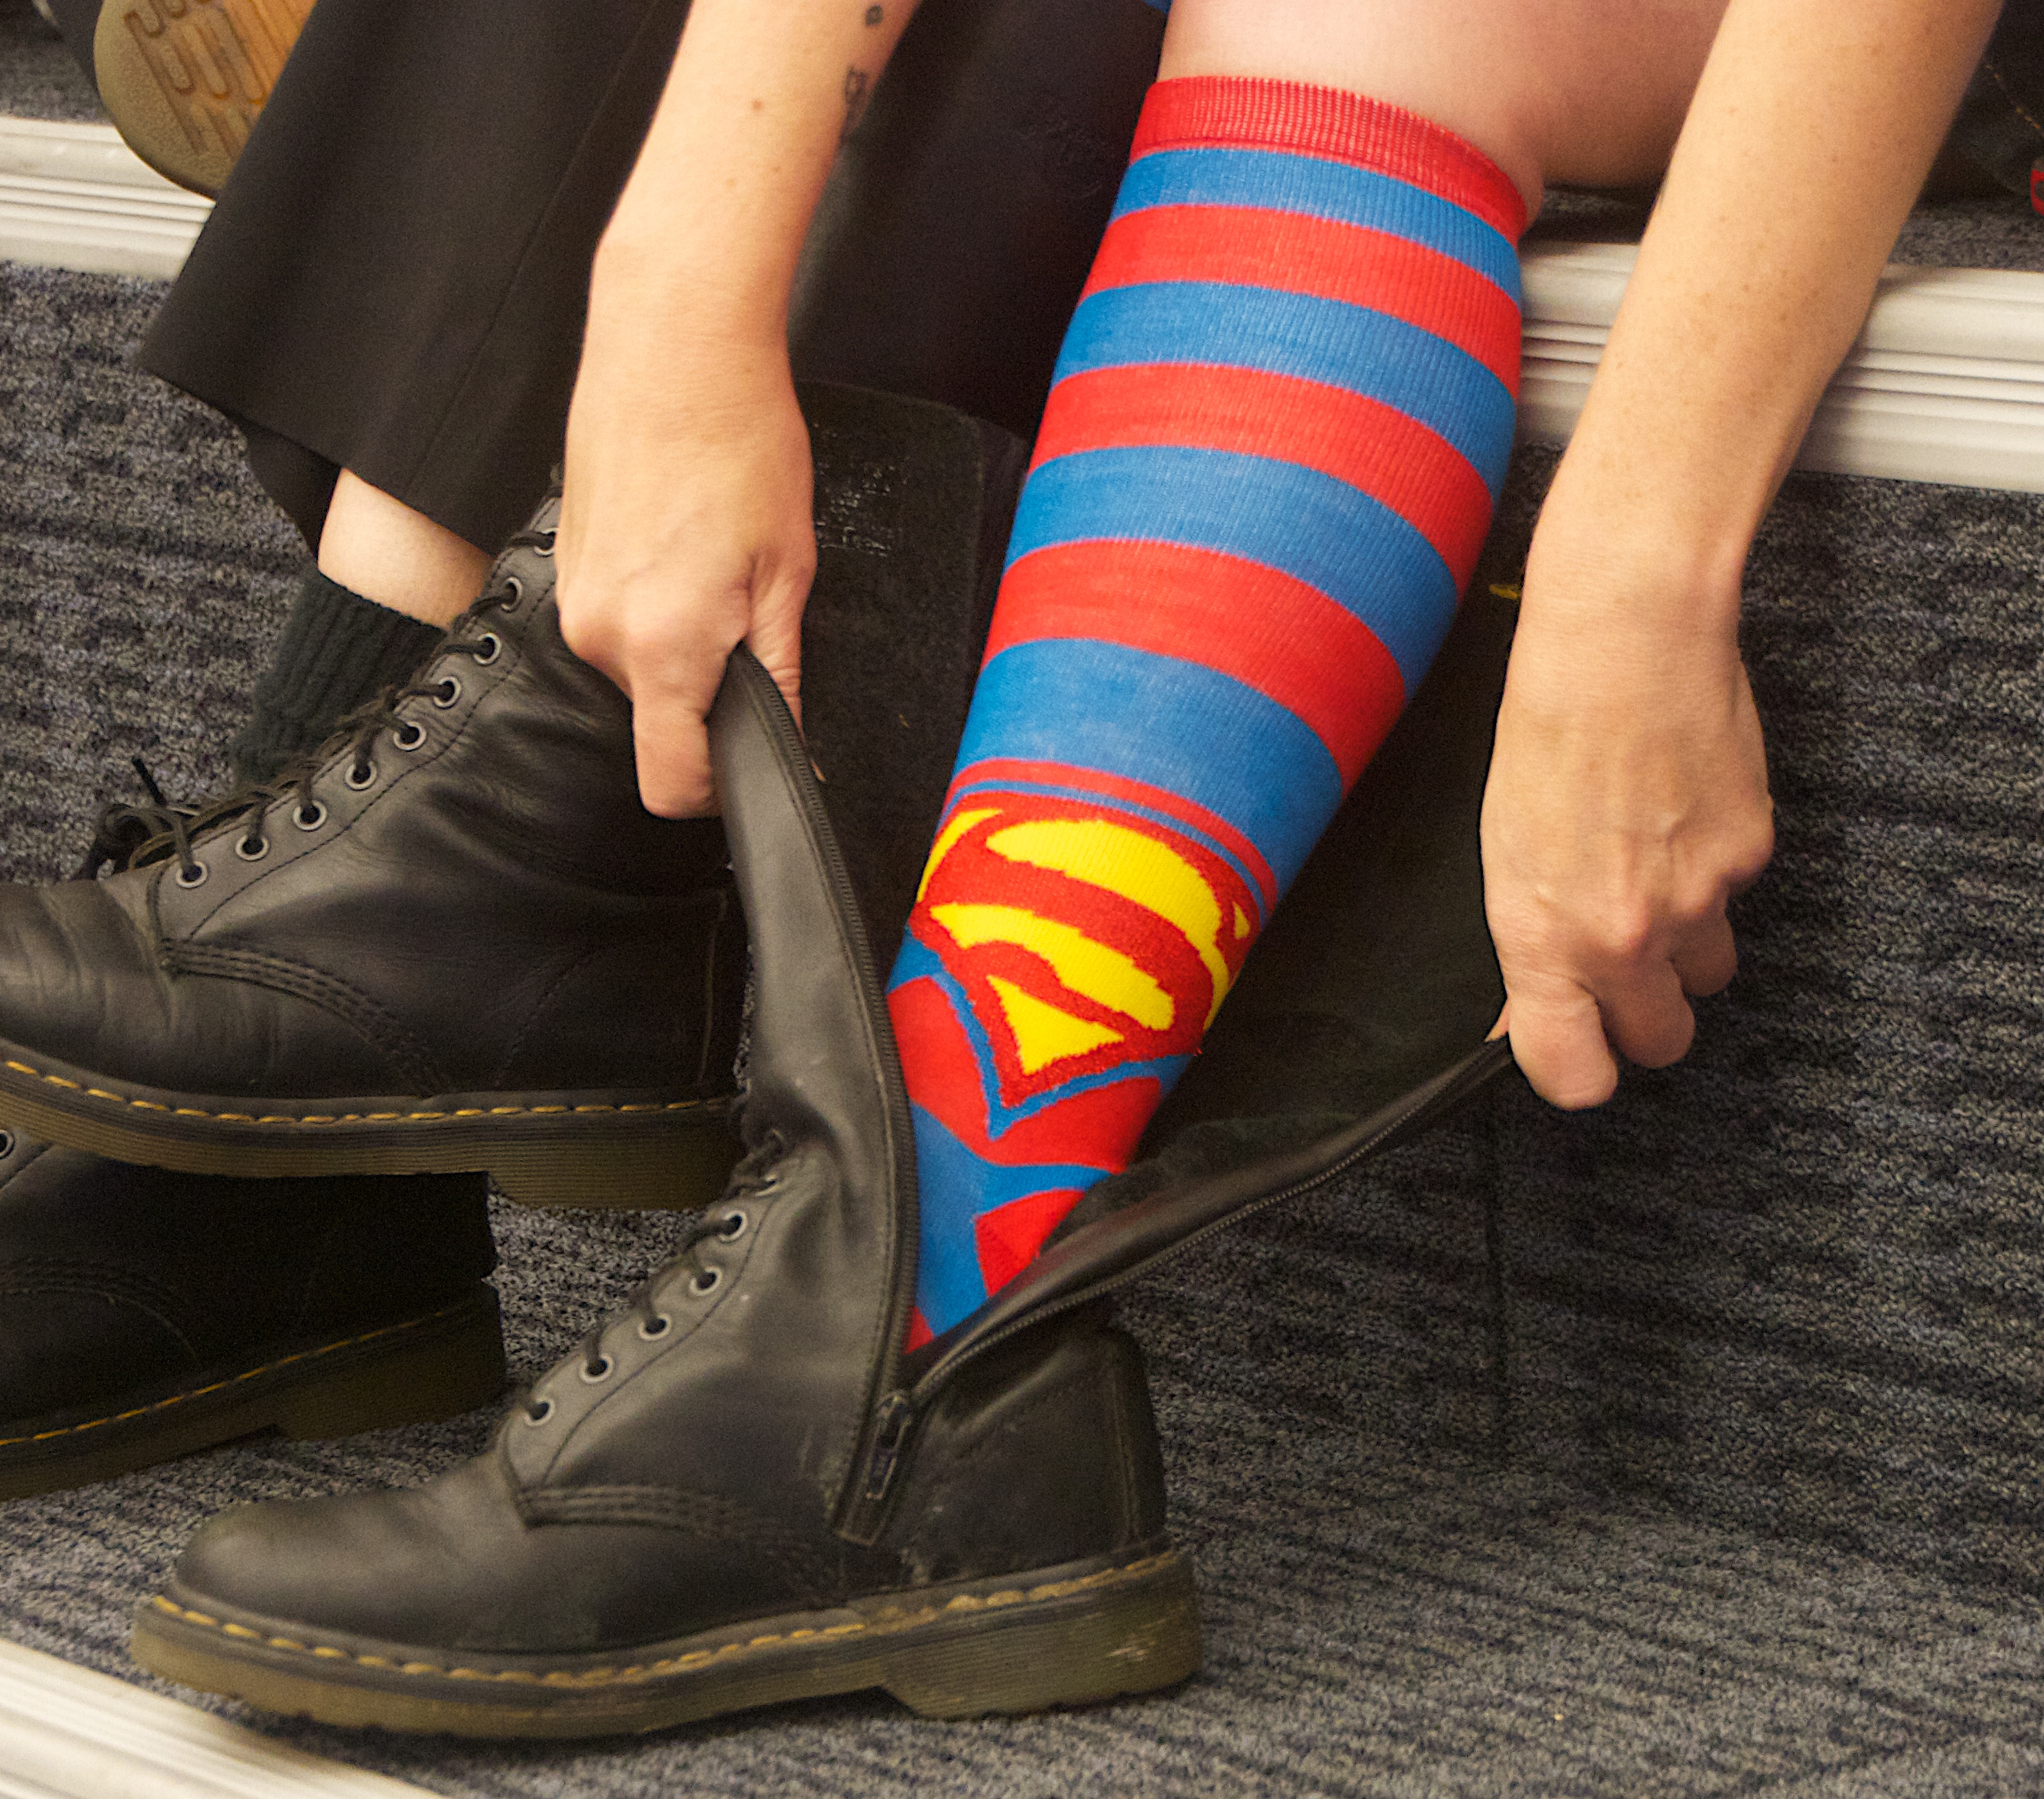
shoe, boot, leg, spring, color, arm, human body, sneakers, thigh, footwear, opened12, high heeled footwear